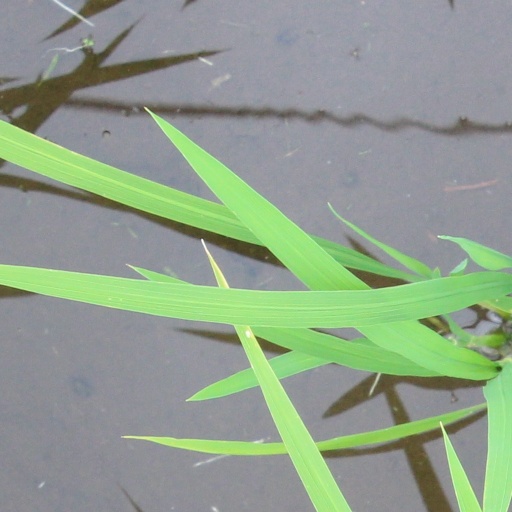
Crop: rice